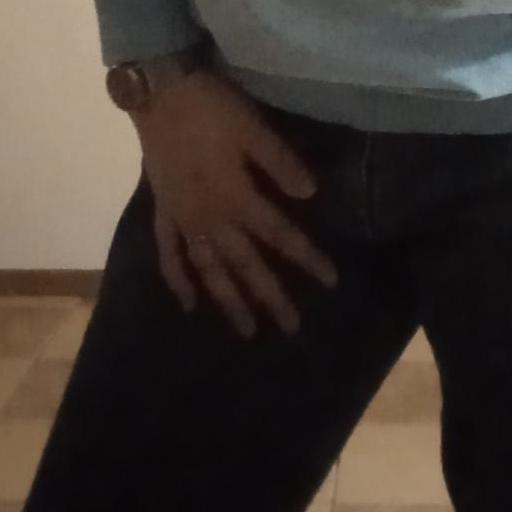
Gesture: no_gesture